Nicole Savoy

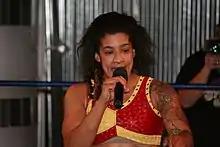
Savoy in 2016

Nicole Savoy is an American professional wrestler. She has performed in Shimmer Women Athletes, where she was the longest reigning Shimmer Champion.